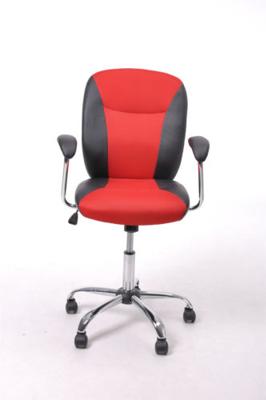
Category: chair